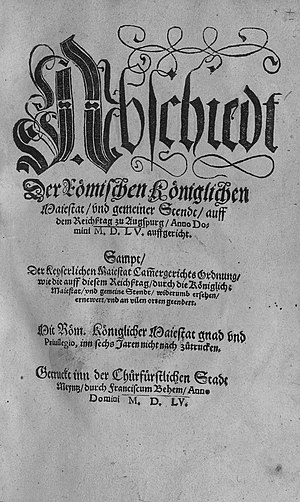
Den augsburgske religionsfred
Forsiden på den Den augsburgske religionsfred
Den augsburgske religionsfred var en fredsaftale, der blev indgået mellem på den ene side tilhængerne af katoliscismen og på den anden side tilhængerne af protestantismen. Freden havde gyldighed i det Tysk-romerske rige med undtagelse af det burgundiske retsområde, og den blev vedtaget af Rigsdagen i Augsburg den 25. september 1555.